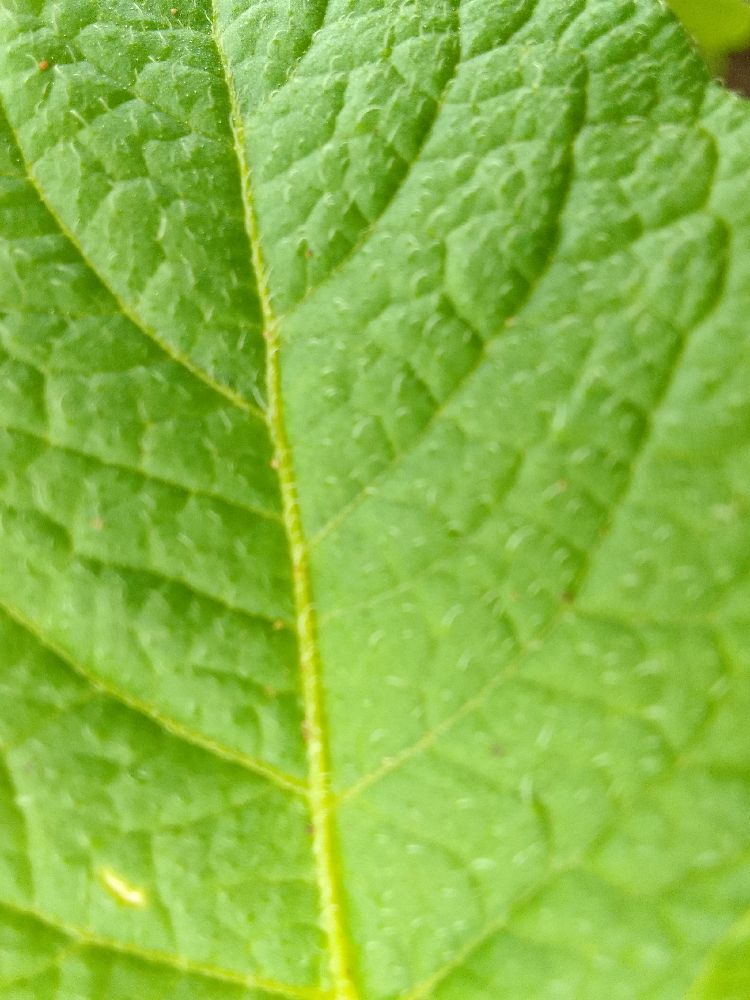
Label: Healthy